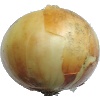
Label: Onion White 1